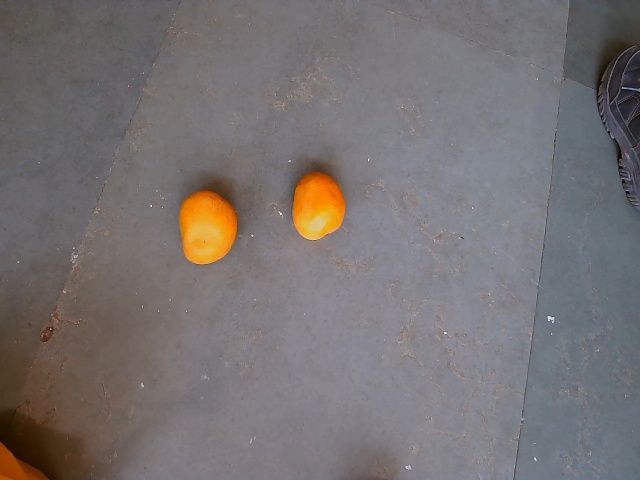
Label: Ripe_Mango